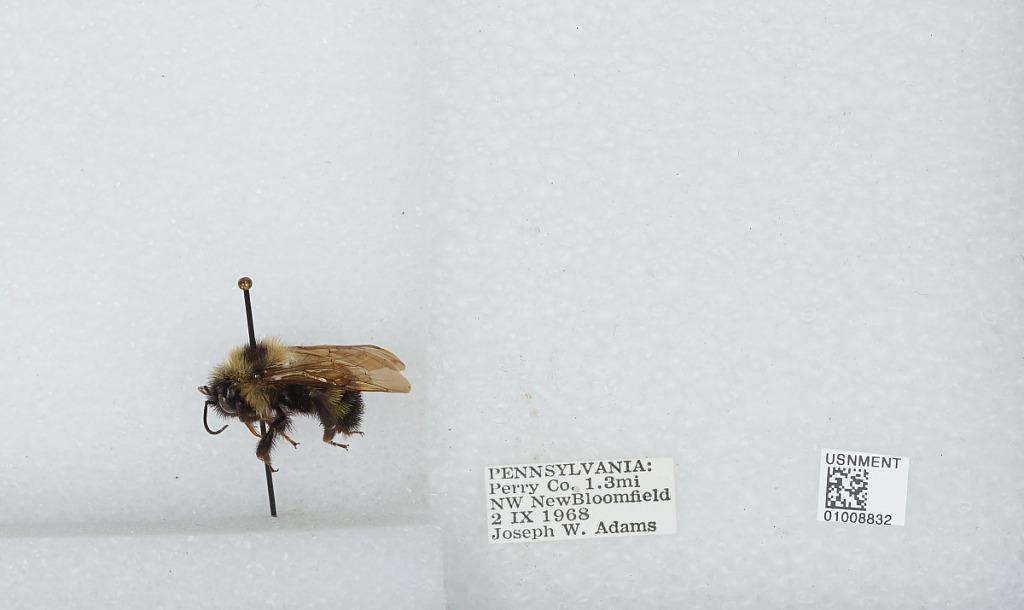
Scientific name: Bombus (Psithyrus) citrinus (Smith)
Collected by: J. Adams
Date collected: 1968-9-2
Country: United States
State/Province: Pennsylvania
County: Perry
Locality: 1.3 miles northwest of New Bloomfield
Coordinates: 40.4233, -77.2175